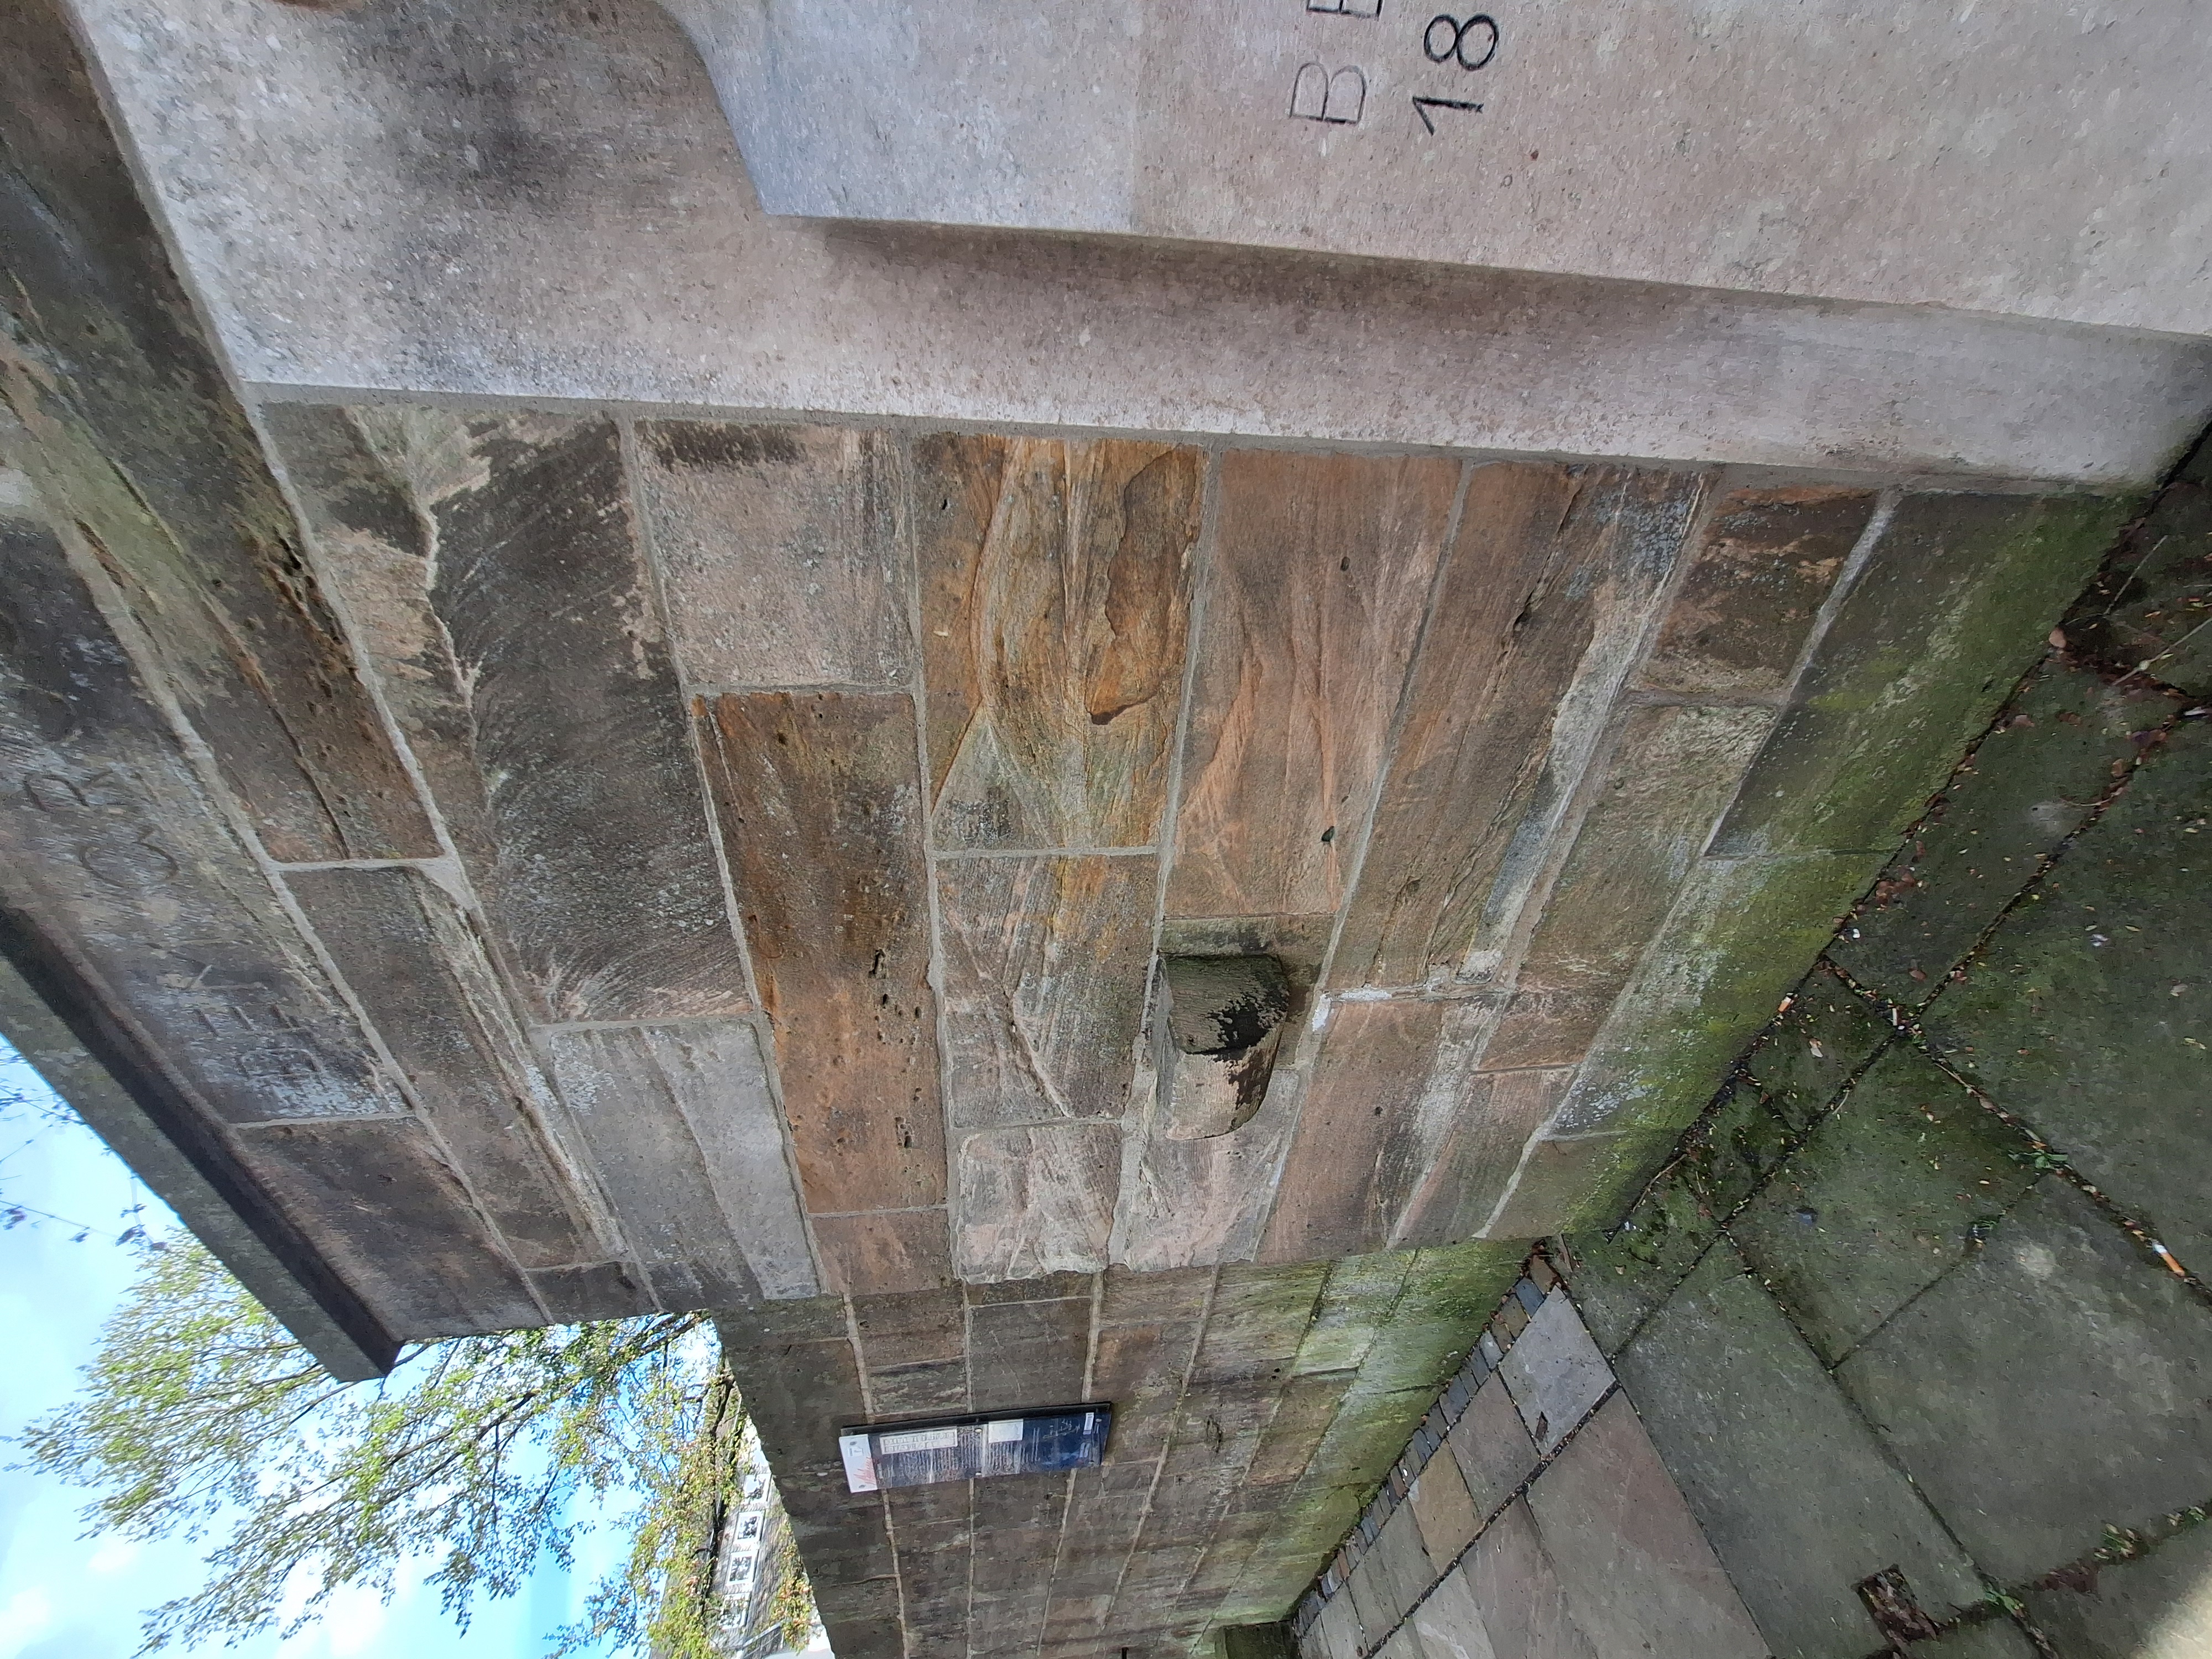
Building: Deutschhausstraße 1